Nitta Yoshioki

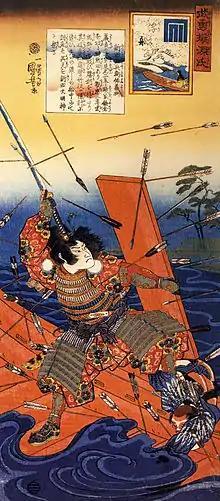
"The Death of Nitta Yoshioki at the Yaguchi Ferry", an ukiyo-e print by Utagawa Kuniyoshi (1797 – 1862)

Nitta Yoshioki (新田義興) (died 1358) was a samurai of the Nitta family who fought for the Southern Imperial Court in the Nanboku-chō period (1336–1392) of Japanese history.